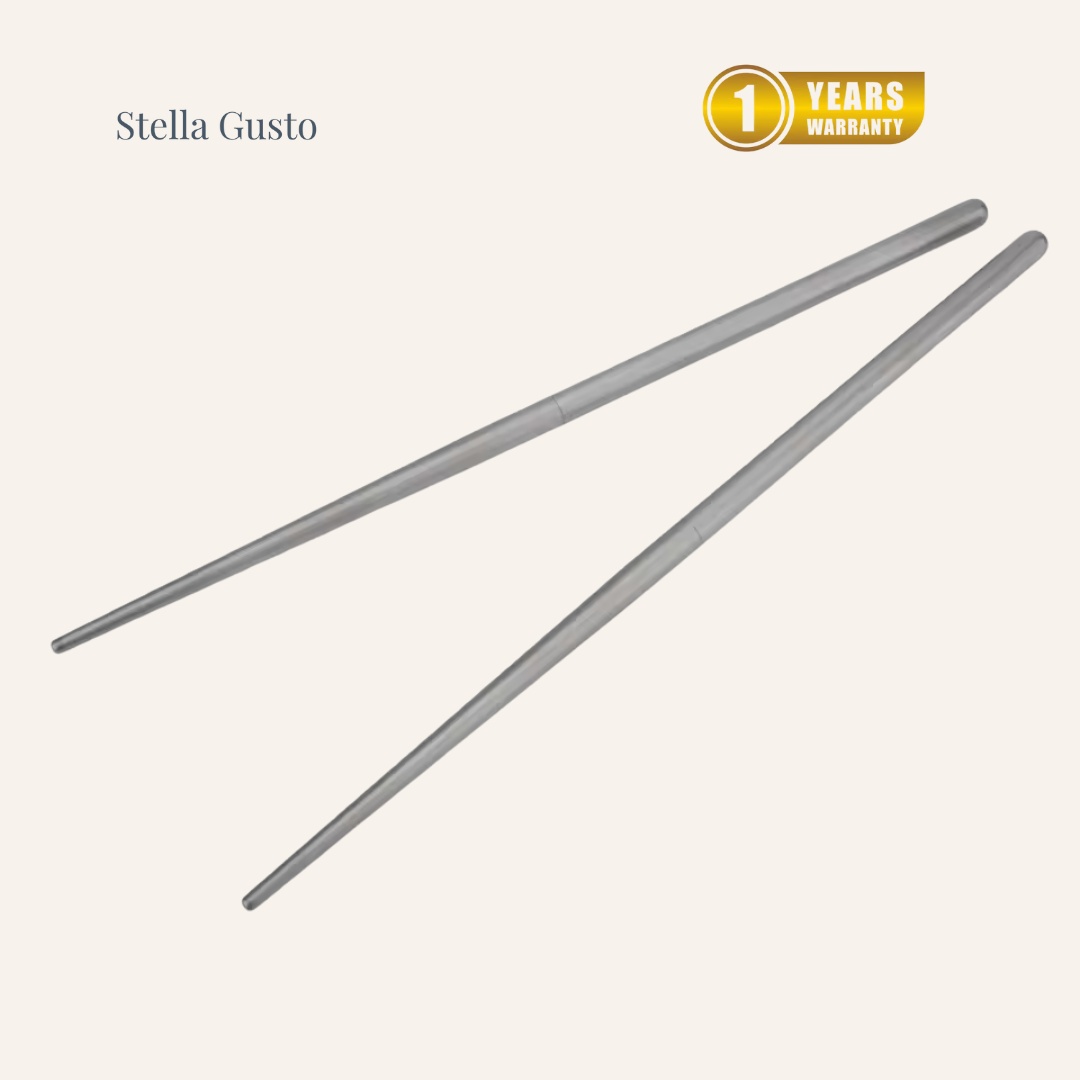
Bacchette in Titanio (Set da 2)
Tutte le nostre pentole sono realizzate in titanio premium . Nessun pezzo è rivestito con sostanze chimiche nocive e ognuno presenta una finitura elegante e resistente, progettata per durare tutta la vita . Il negozio esclusivo Stella Gusto sta chiudendo. Questi articoli di altissima qualità sono ora disponibili con uno sconto temporaneo fino al 60% a seguito della chiusura del nostro showroom. Approfitta subito di questa offerta a tempo limitato fino a esaurimento scorte.
Brand: Stella Gusto
Category: Home & Garden > Kitchen & Dining > Cookware & Bakeware > Cookware Accessories > Wok Accessories > Wok Brushes